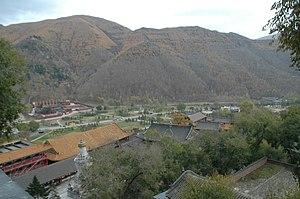
Le mont Wutai ou Wutai Shan est l'une des quatre montagnes sacrées bouddhiques de Chine. Il culmine à 3 058 m au pic Yedou. Il est situé sur le territoire de la ville-préfecture de Xinzhou, dans la province du Shanxi, à seulement quelques dizaines de kilomètres au sud de l'une des cinq montagnes sacrées de Chine : le mont Heng et à moins de 300 km de Pékin. Il a été inscrit sur la liste du patrimoine mondial de l'UNESCO le 26 juin 2009.